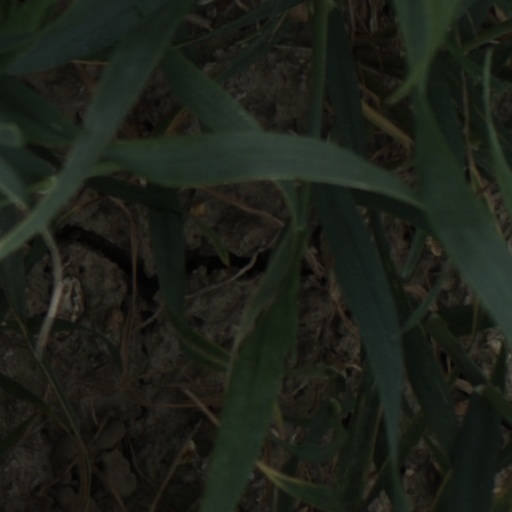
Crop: wheat